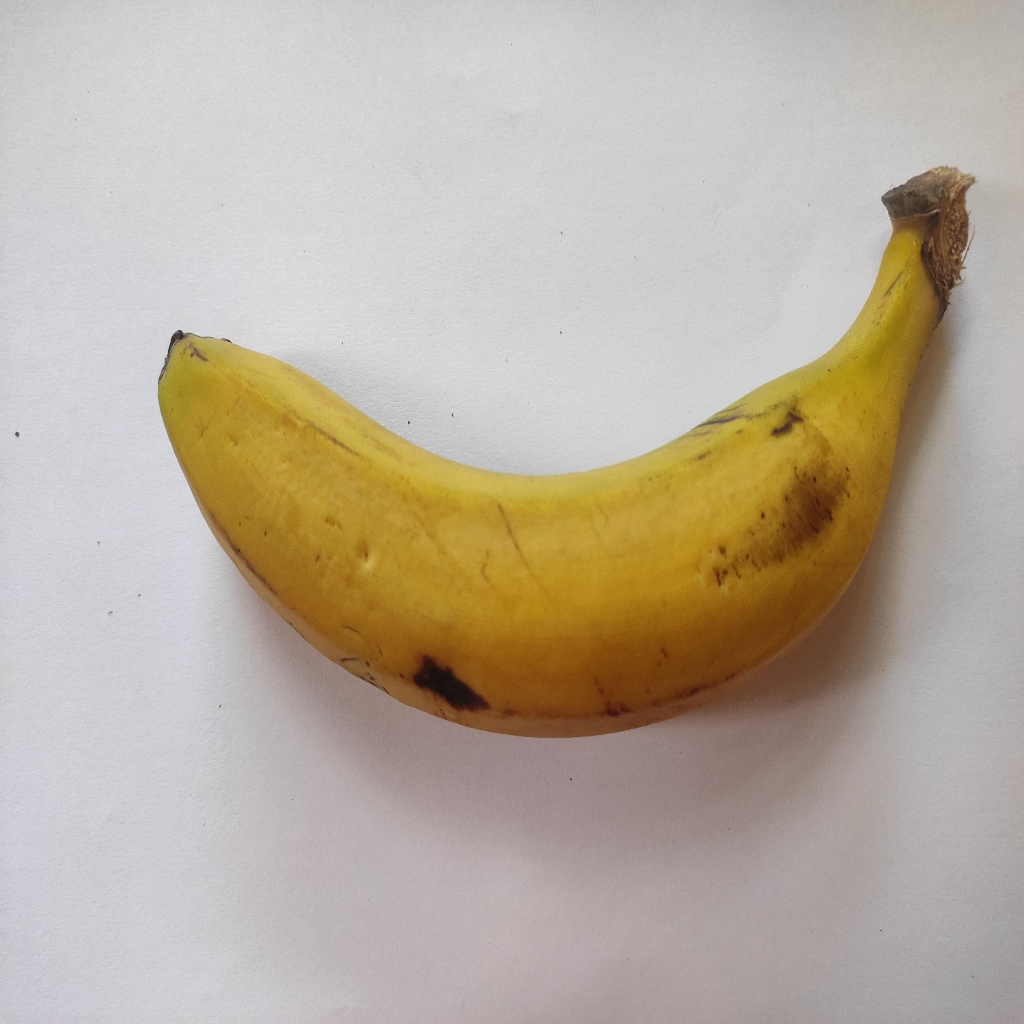
Crop: banana
Quality class: Class_A